MV Sirius Star

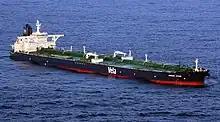
After hijack the vessel was anchored at Harardhere, Somalia

The attack came soon after naval forces from NATO, Russia, and India began to patrol the Horn of Africa region, in response to hijacking seven weeks earlier and many other incidents. However, these patrols focus further north, especially near the Gulf of Aden, and the attack came as a surprise. A British intelligence expert commented that "there will never be enough warships" to secure so much of the Indian Ocean by patrol.